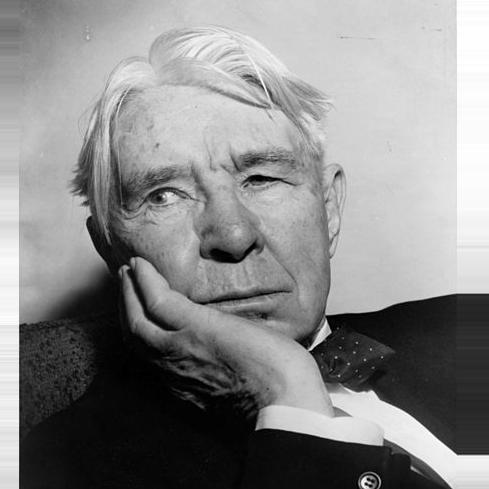
Age: 76